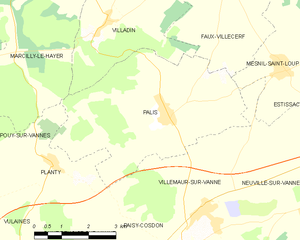
Carte des communes françaises: Pâlis